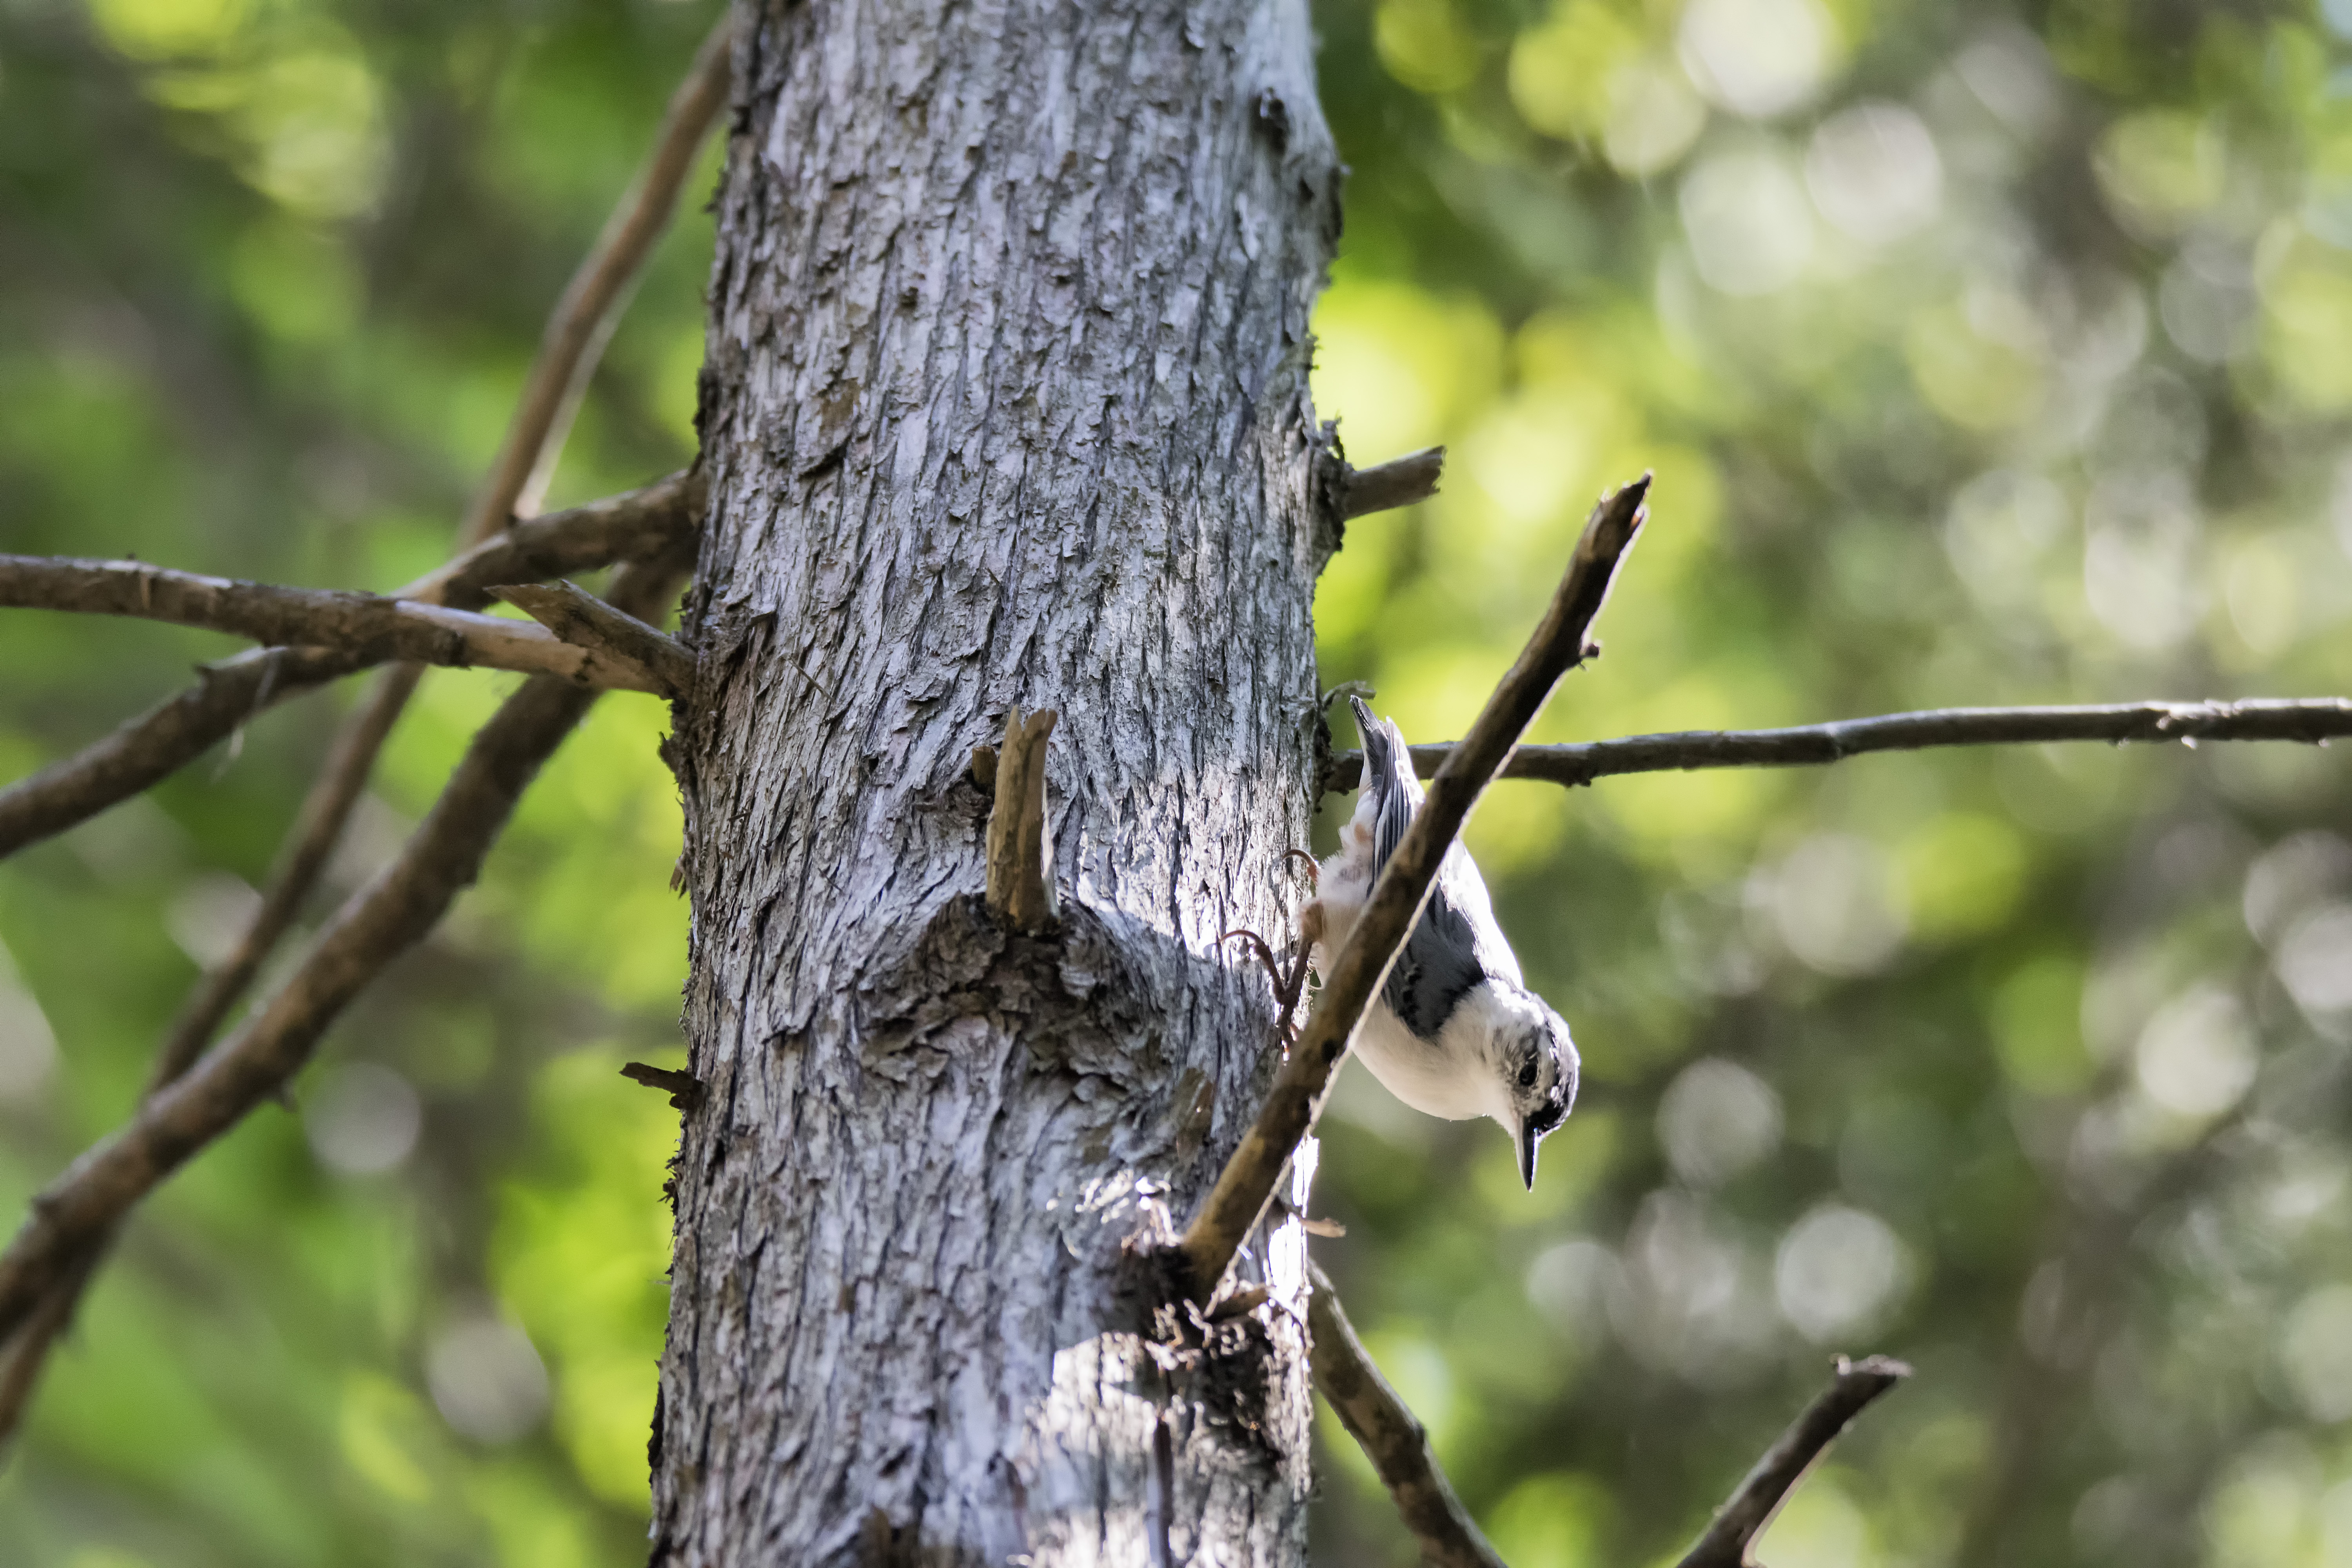
tree, nature, branch, bird, plant, white, leaf, flower, trunk, wildlife, green, birch, fauna, twig, canada, a, quebec, blanche, sherbrooke, oiseau, sittelle, poitrine, breasted, nuthatch, plant stem, woody plant